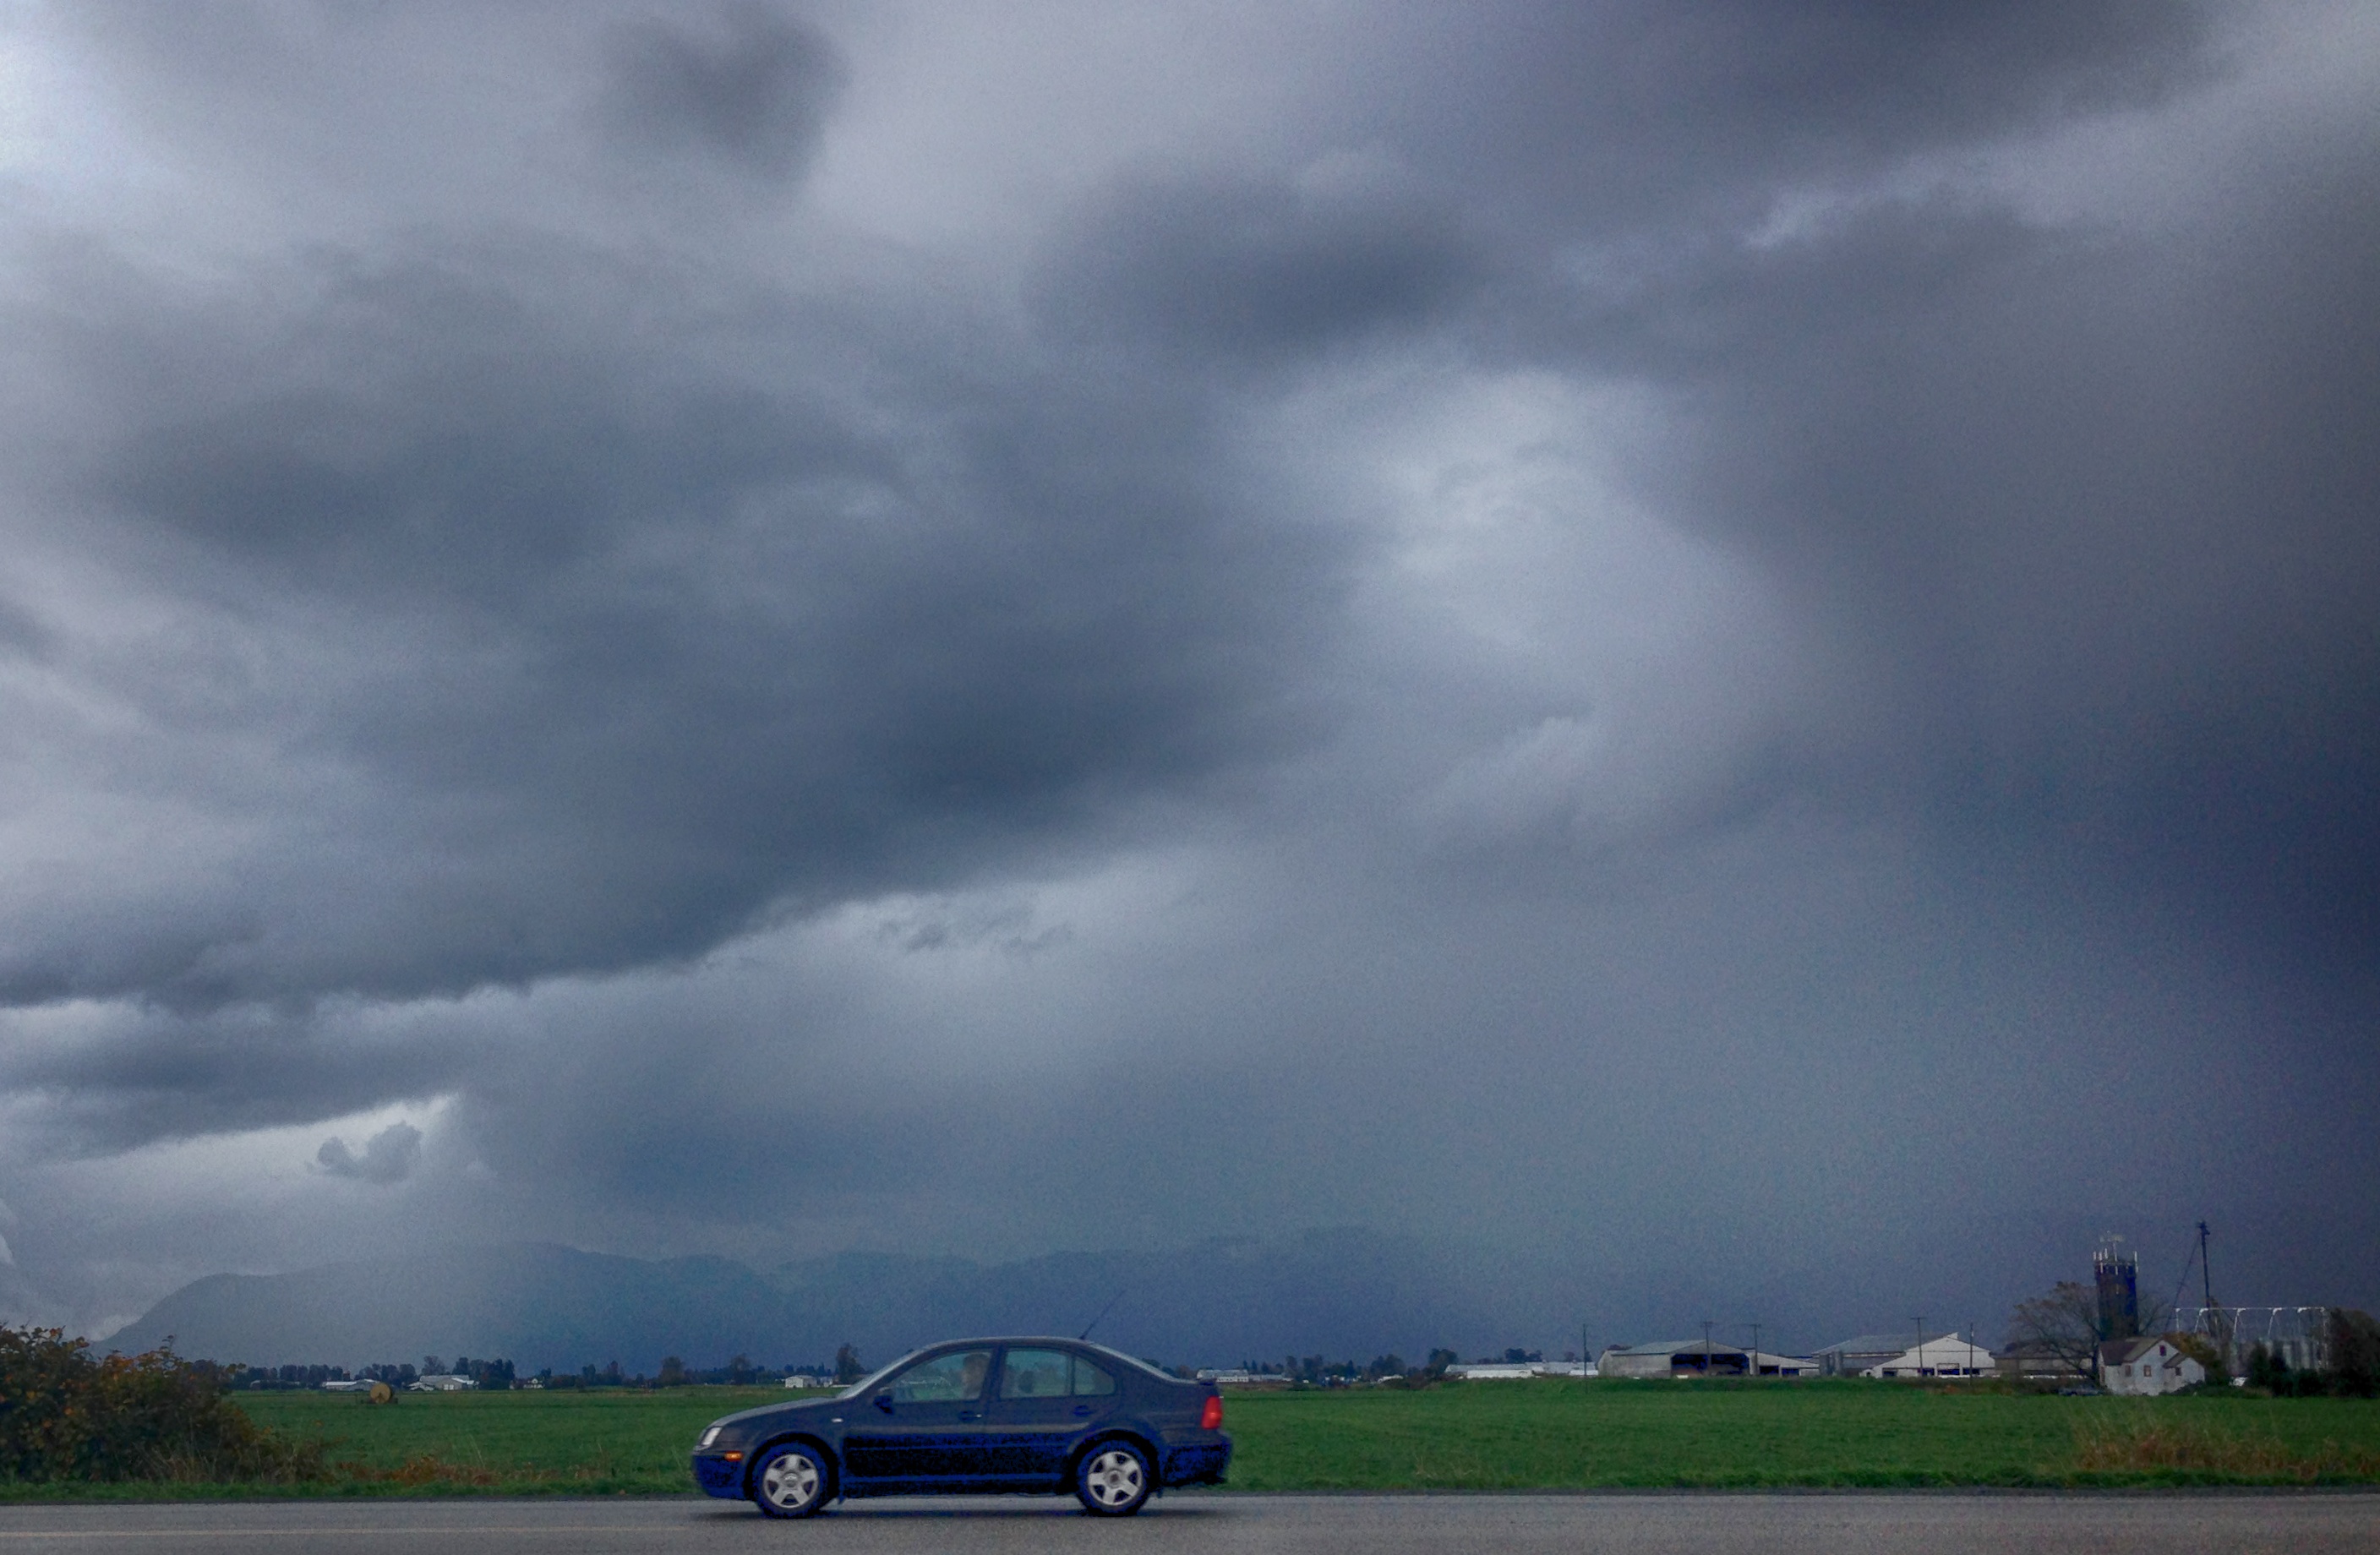
cloud, atmosphere, weather, storm, cumulus, thunder, thunderstorm